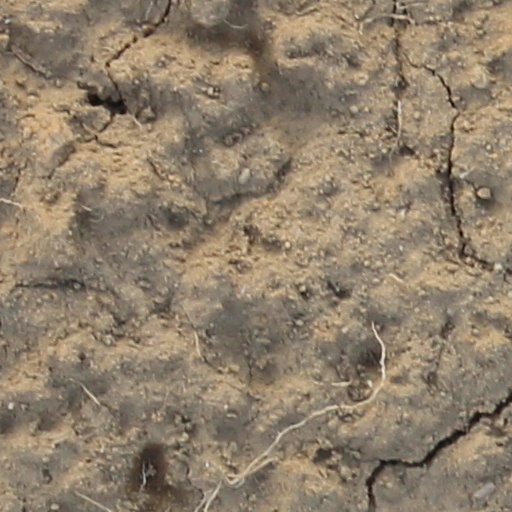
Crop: wheat